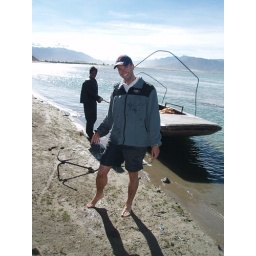
Tim after falling in the water while trying to prove hes a man and pulling the boat in